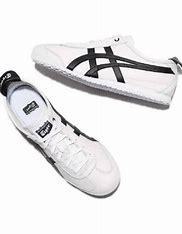
Brand: Onitsuka
Model: Tiger Onitsuka Tiger Mexico 66